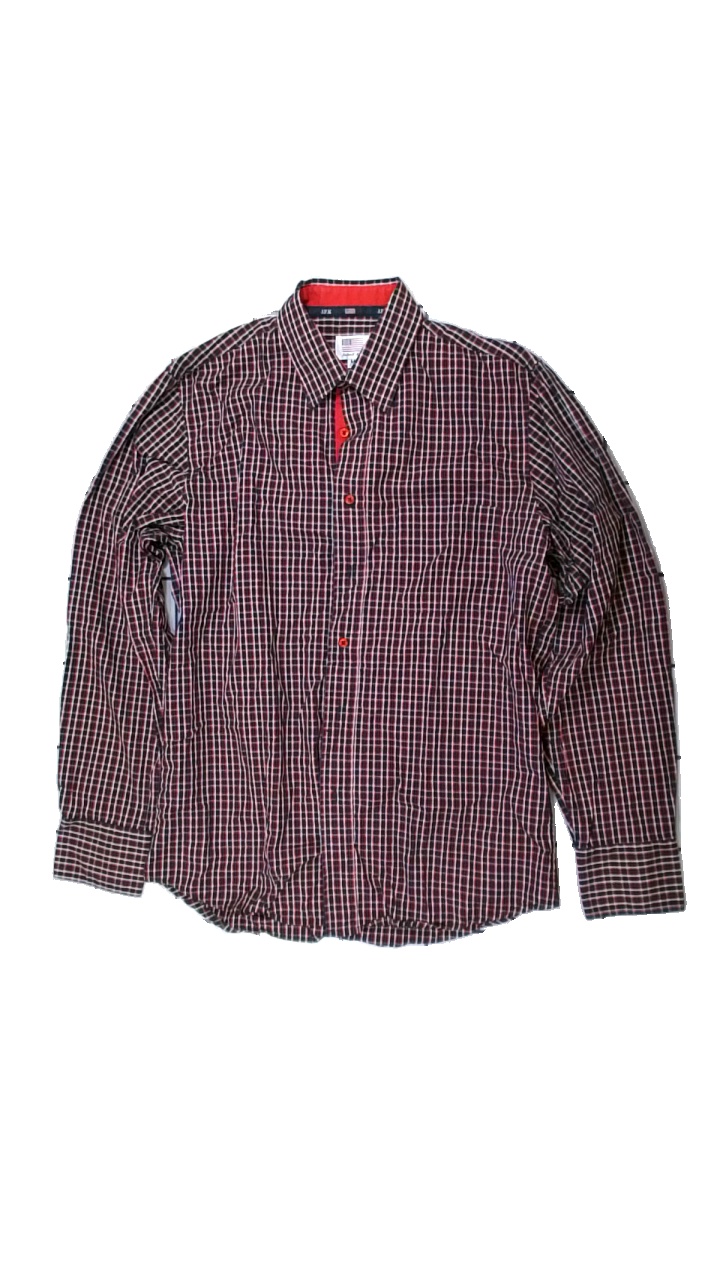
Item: Shirt (Men)
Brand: John F Kay
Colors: Black, Red, White, Multicolor
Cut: Regular
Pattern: Checkered print
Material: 100% cotton
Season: All
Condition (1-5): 3
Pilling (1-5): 5
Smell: Major
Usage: Reuse
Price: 50-100